Trops

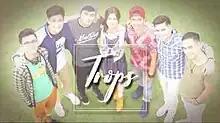
Title card

Trops is a Philippine television drama romance comedy series, broadcast by GMA Network. Directed by Linnet Zurbano, it stars Kenneth Medrano, Miggy Tolentino, Joel Palencia, Jon Timmons, Tommy Peñaflor, Kim Last and Taki Saito. It premiered on October 24, 2016 on the network's afternoon line up. The series concluded on September 22, 2017 with a total of 238 episodes.